Arctic shipping routes

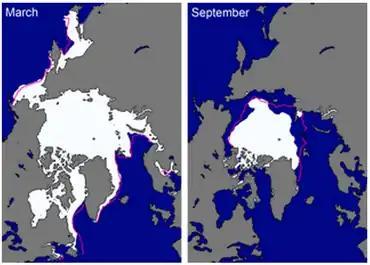
Sea ice extent in March 2013 (left) and September 2013 (right), illustrating the respective monthly averages during the winter maximum and summer minimum extents. The magenta lines indicate the median ice extents in March and September, respectively, during the period 1981–2010.

Arctic shipping routes are the maritime paths used by vessels to navigate through parts or the entirety of the Arctic. There are three main routes that connect the Atlantic and the Pacific oceans: the Northeast Passage, the Northwest Passage, and the mostly unused Transpolar Sea Route. In addition, two other significant routes exist: the Northern Sea Route, and the Arctic Bridge.